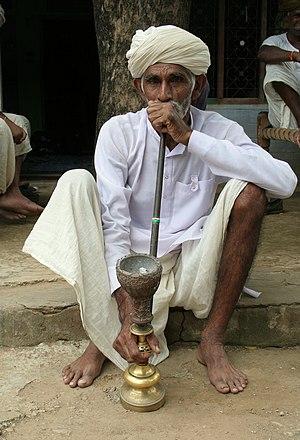
Vieil homme fumant le narguilé, près de Jaipur, Rajasthan, Inde.